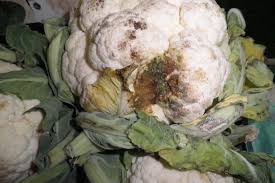
Waste category: biological